Ampsivarii

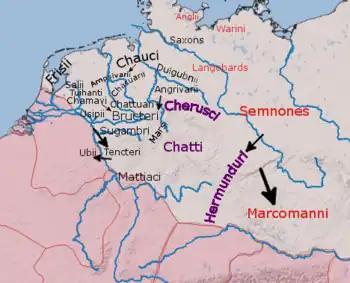
The approximate positions of some Germanic peoples reported by Graeco-Roman authors in the first century.

The Ampsivarii, sometimes referenced by modern writers as Ampsivari (a simplification not warranted by the sources), were a Germanic tribe mentioned by ancient authors.